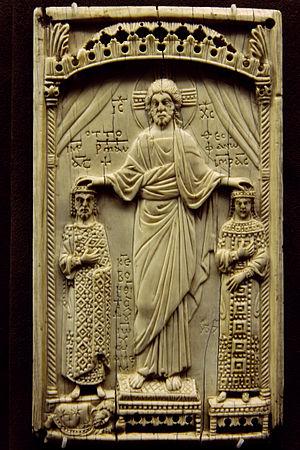
Le musée de Cluny, de son nom officiel Musée national du Moyen Âge - Thermes et hôtel de Cluny, est situé dans le 5ᵉ arrondissement de Paris, au cœur du Quartier latin, dans un hôtel particulier du XIIIᵉ siècle : l'hôtel de Cluny. Il possède l'une des plus importantes collections mondiales d'objets et d'œuvres d'art de l'époque médiévale et les thermes de Cluny, qui y sont contigus, en font également partie.